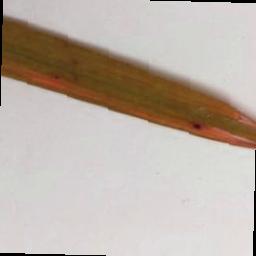
Label: Rice___Brown_Spot